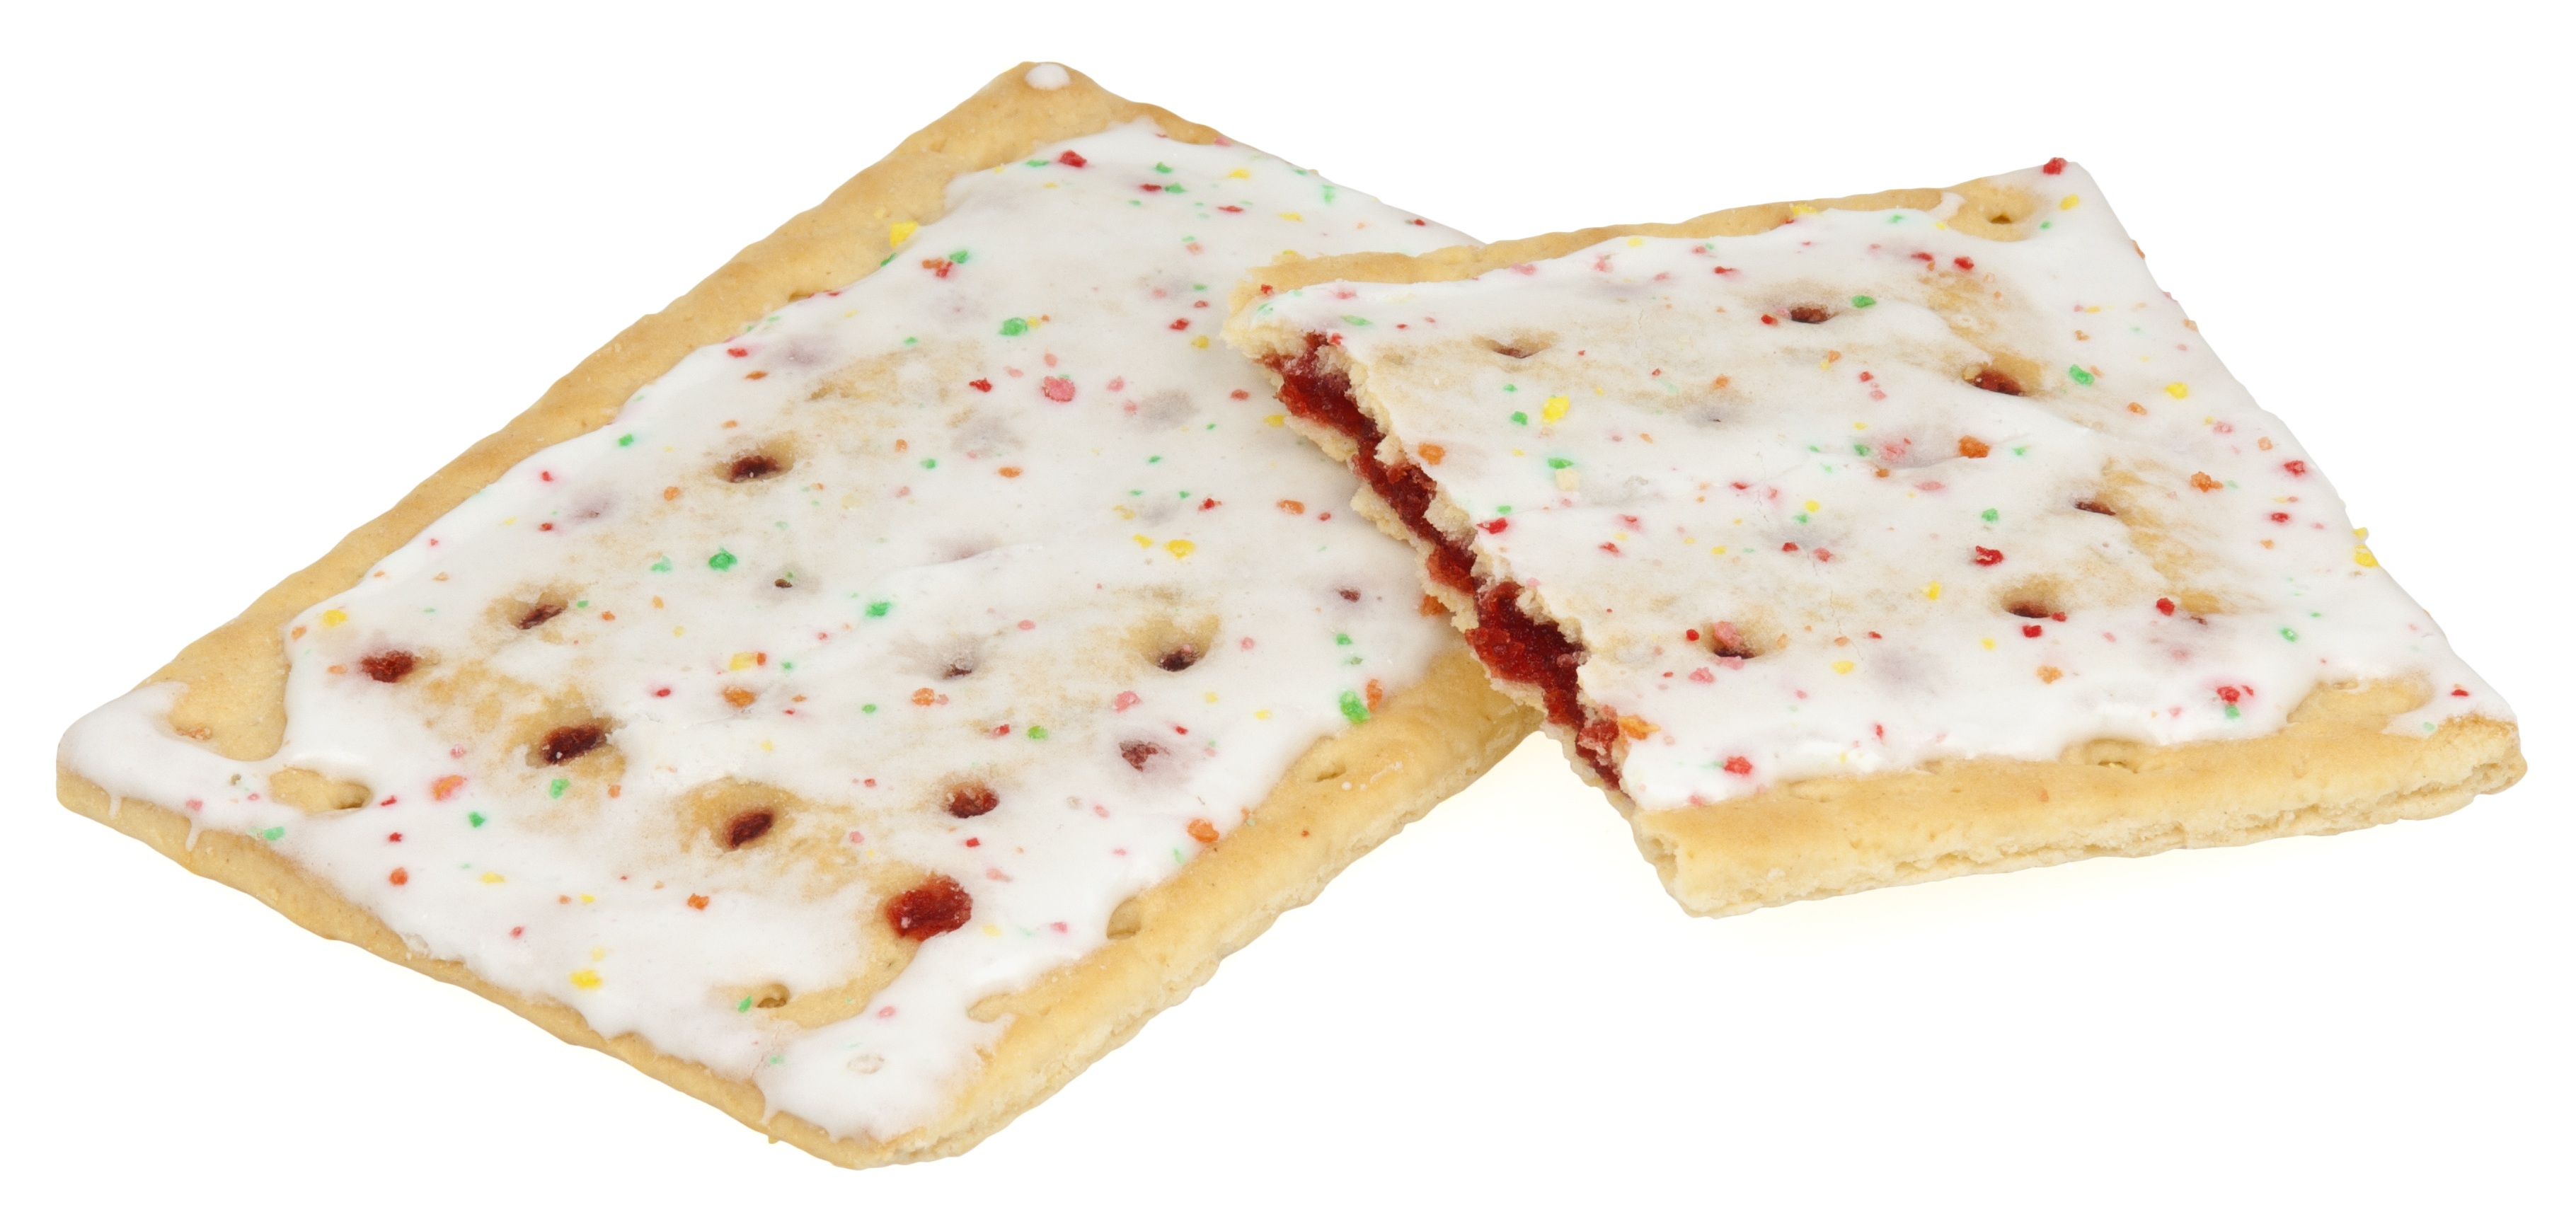
dish, meal, food, produce, breakfast, dessert, eat, cuisine, strawberry, diet, baked goods, snack food, pop tarts